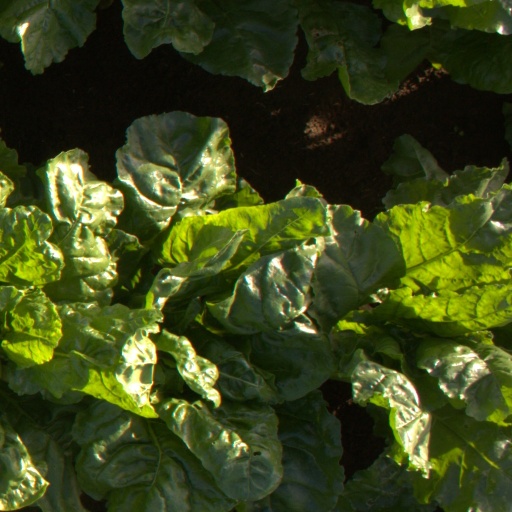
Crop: sugar beet